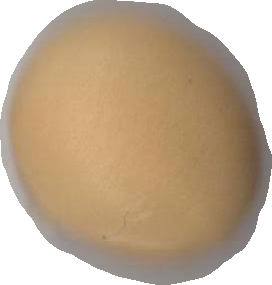
Variety: Dega